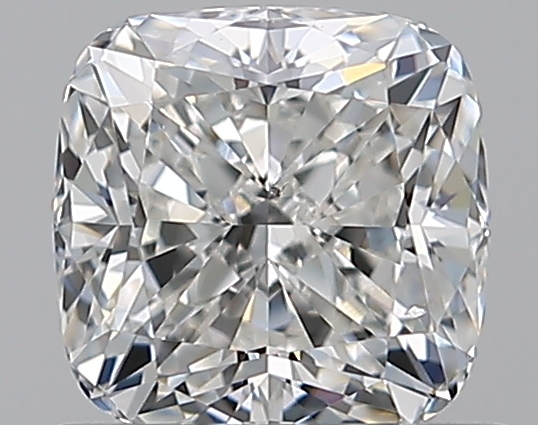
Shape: cushion
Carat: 0.8
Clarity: VS2
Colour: G
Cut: EX
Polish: EX
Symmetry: EX
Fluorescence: N
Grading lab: GIA
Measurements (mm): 5.18 x 5.13 x 3.58